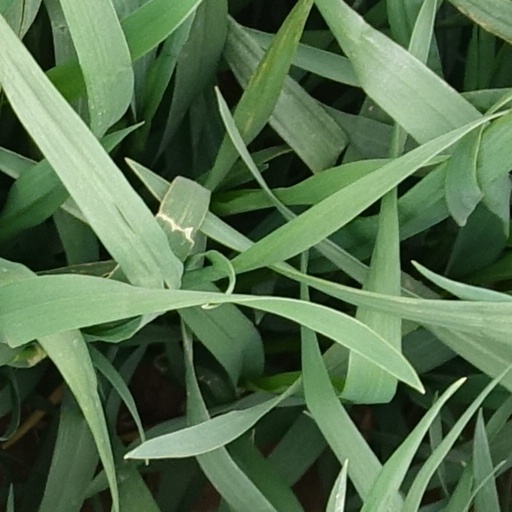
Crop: wheat